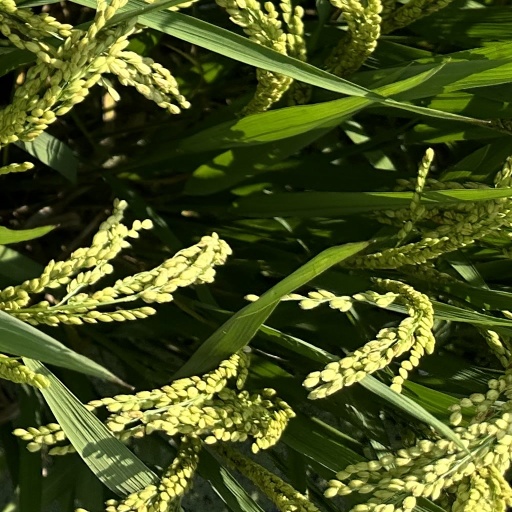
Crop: rice